Yued

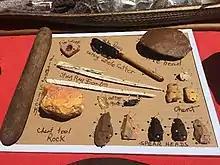
Tools used by the Yued people

The Yued Region followed a social hierarchy that included six classes or sections of people, with inheritance determined by the mother's division class. These classes, which also acted as family names, are: